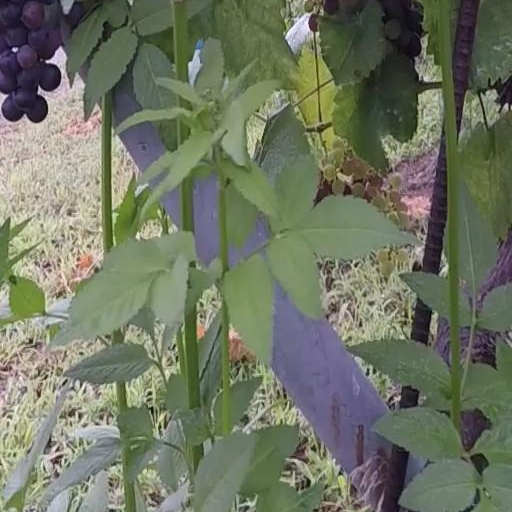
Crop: grape